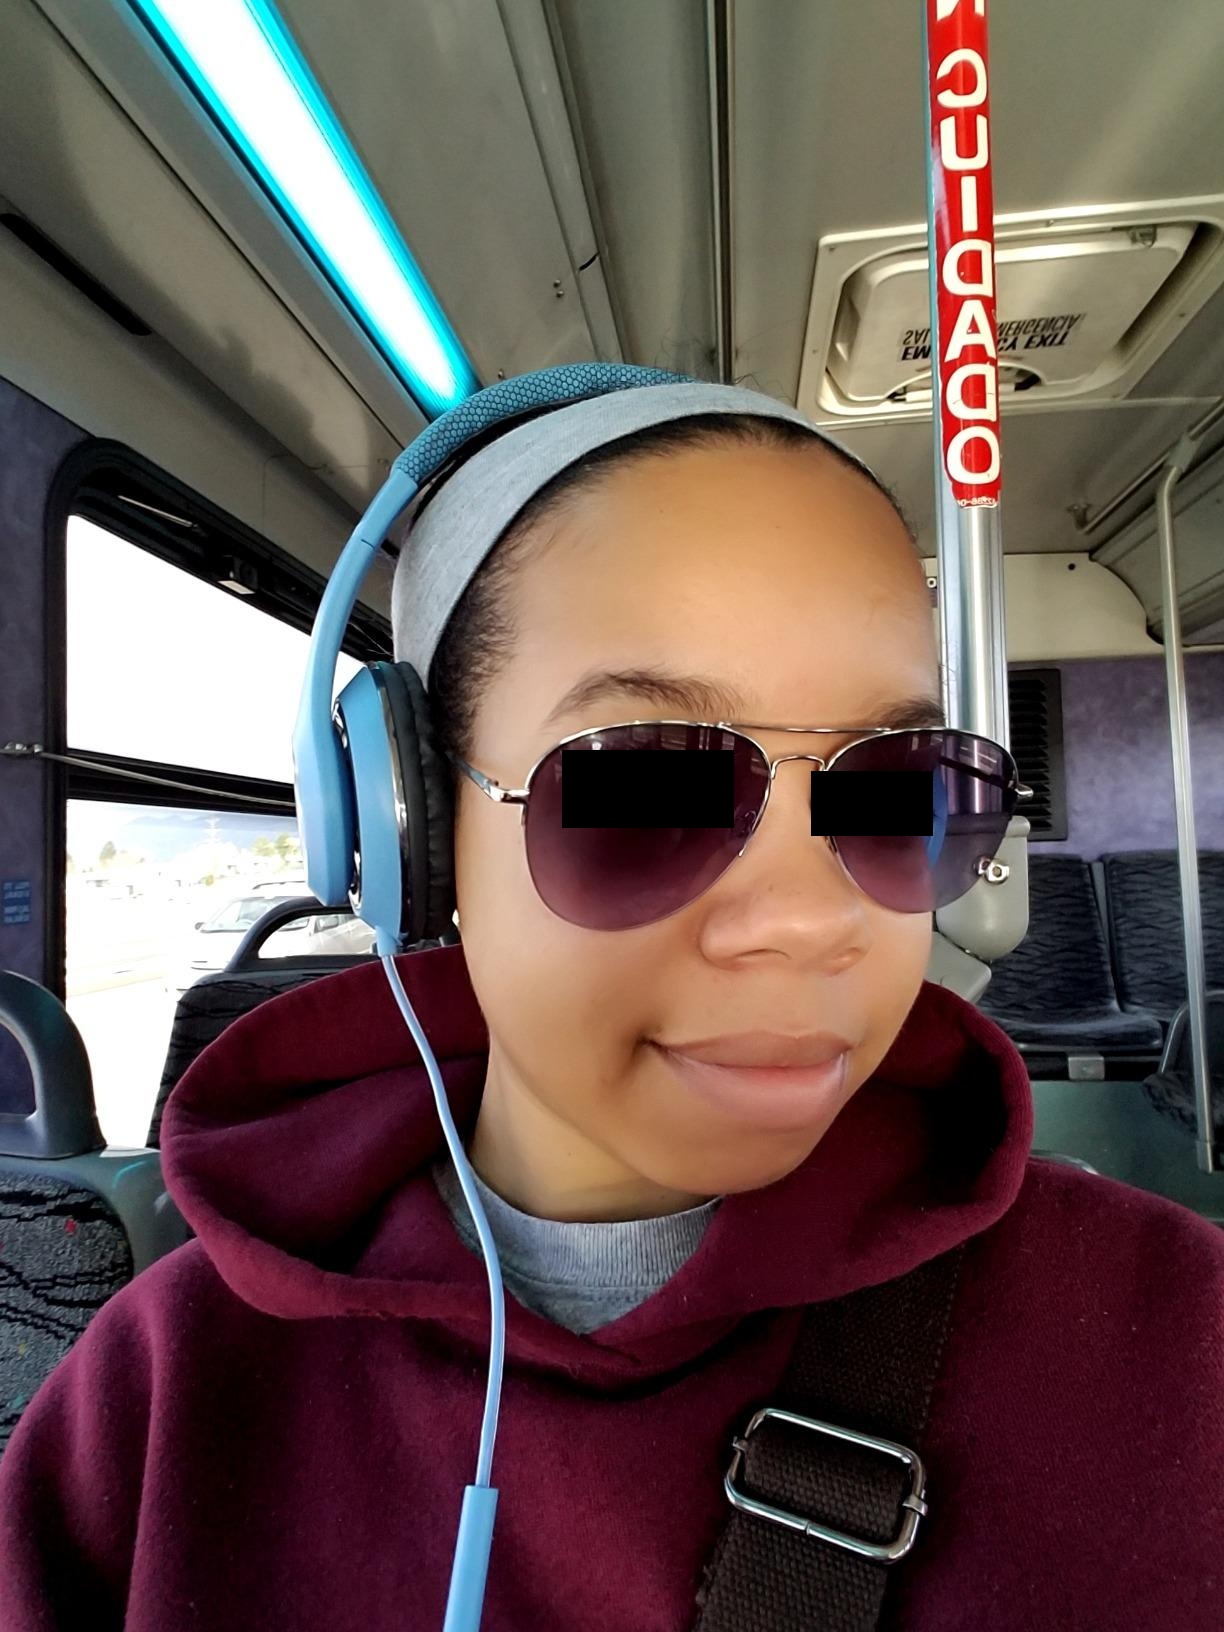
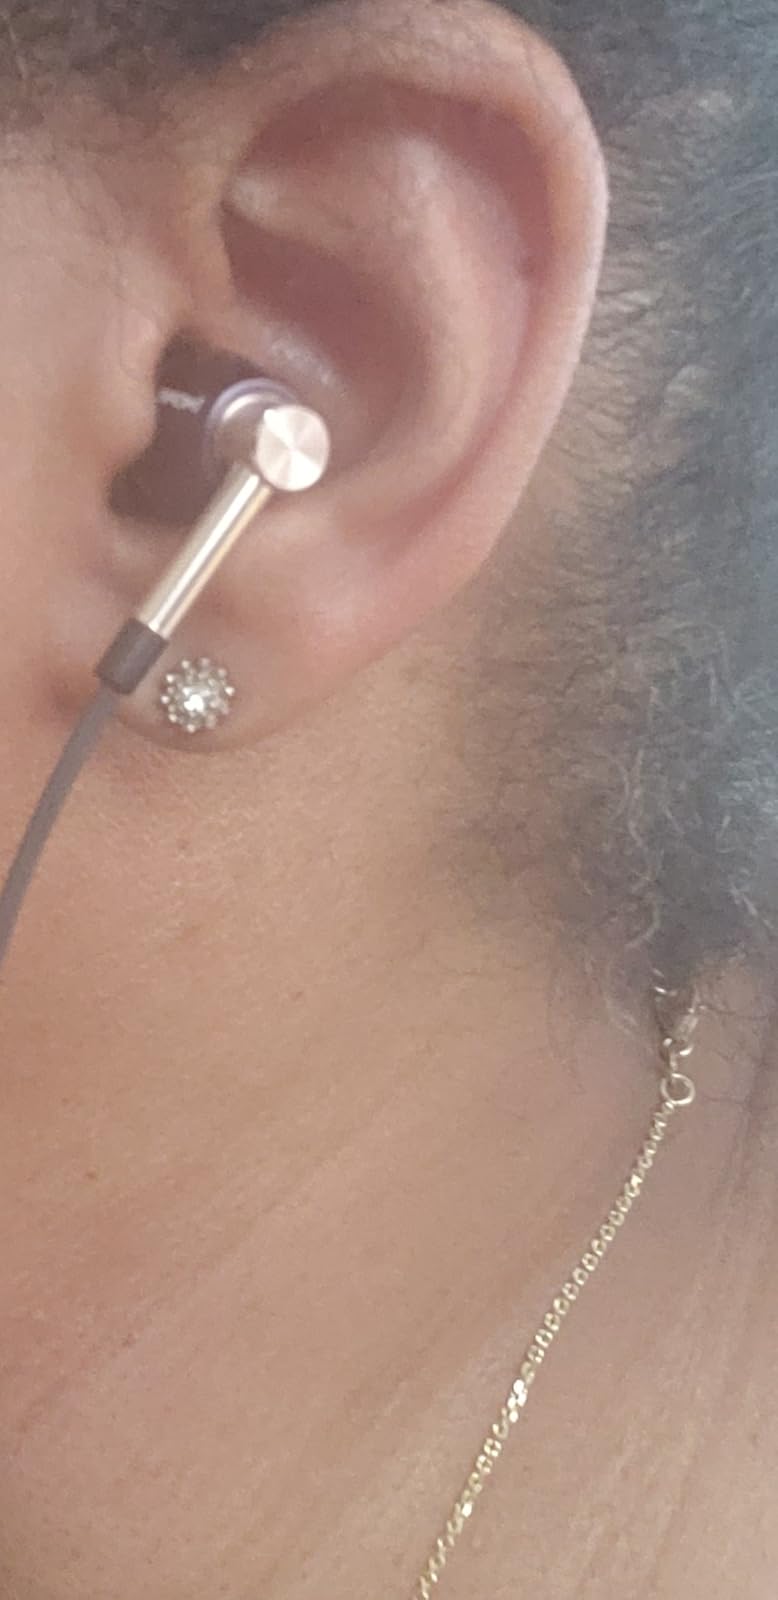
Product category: headphones
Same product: no